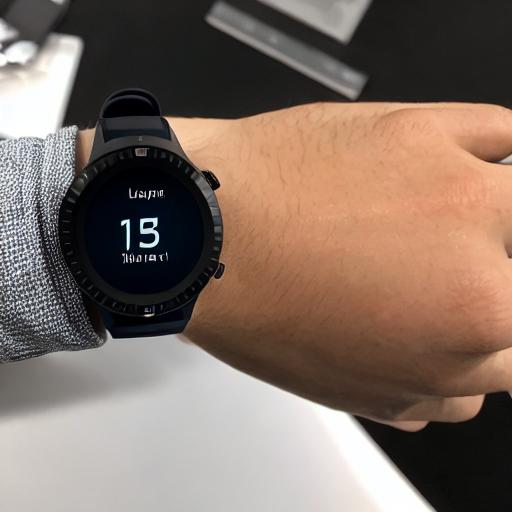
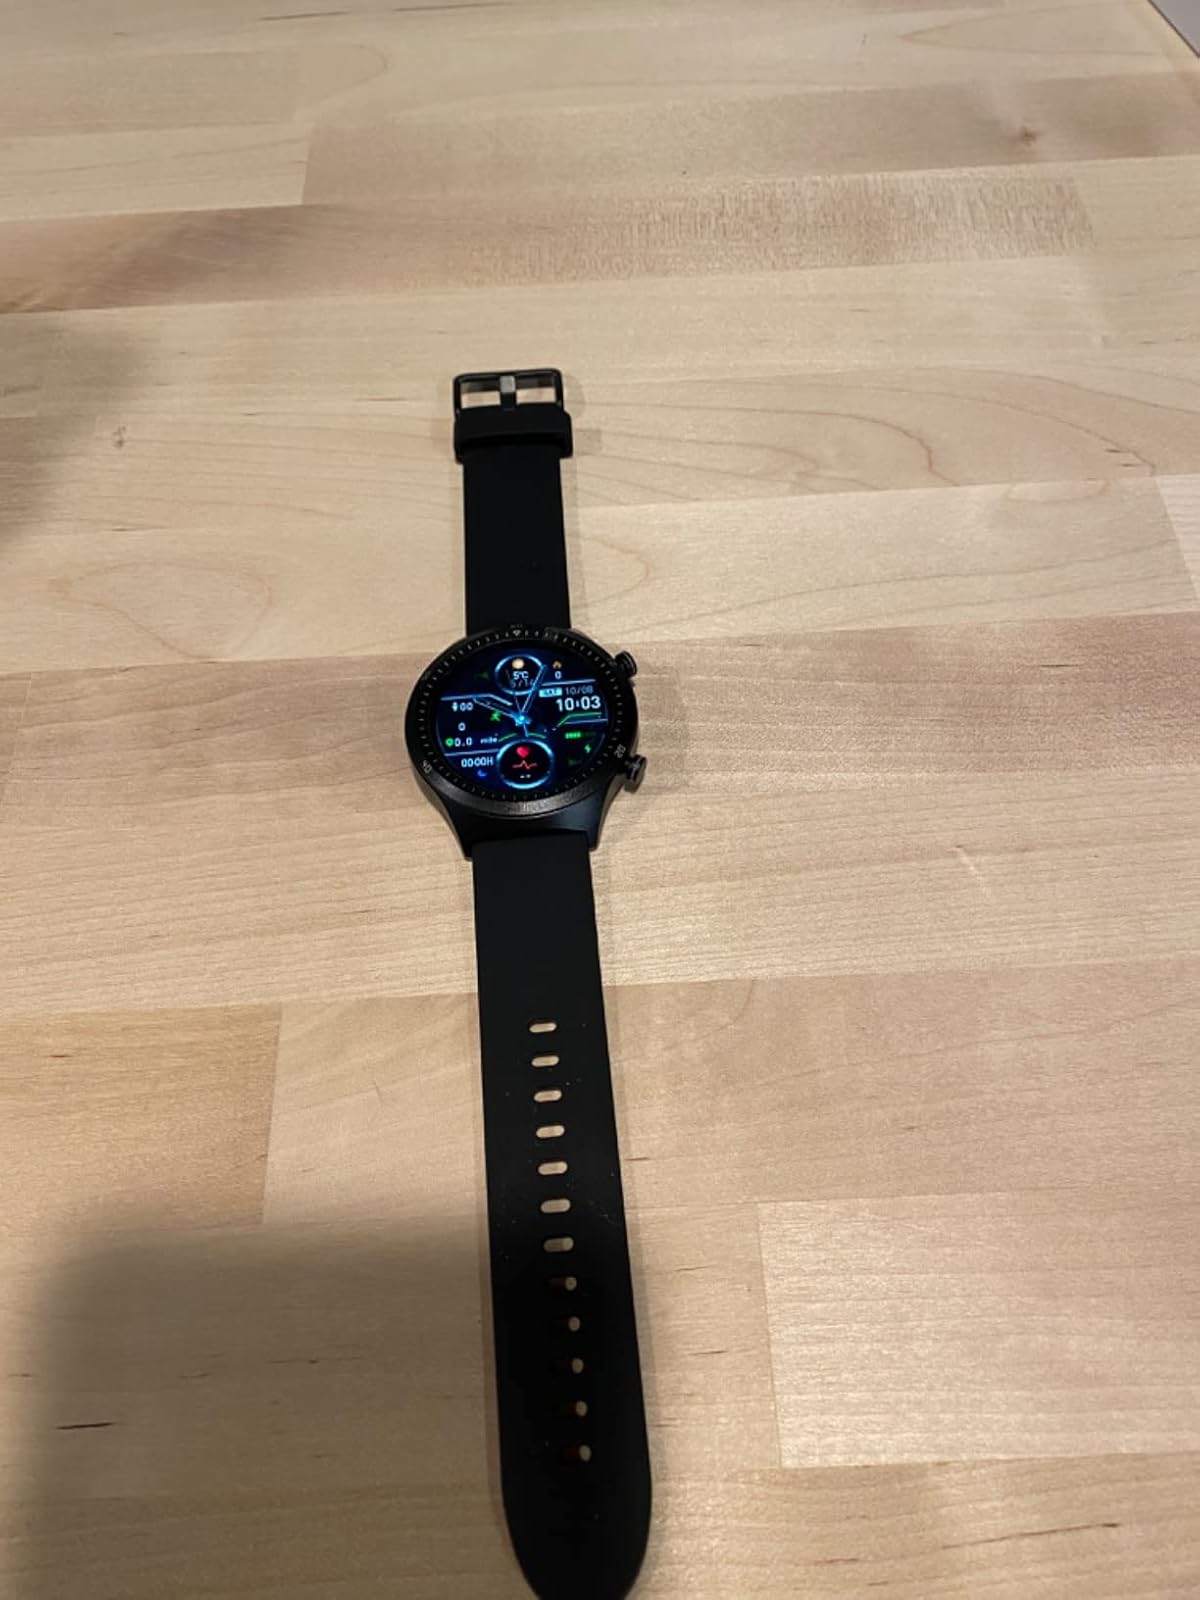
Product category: smartwatch
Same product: no